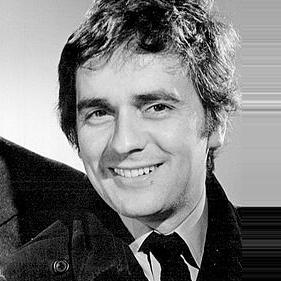
Age: 31